Pinal de Amoles

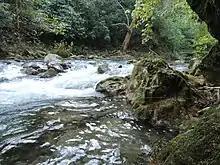
Sideview of Puente de Dios River, Pinal de Amoles, Querétaro, México

The Barranca Arroyo is a small canyon structure about an hour and a half from the municipal seat. The water flows year round with several areas where it pools, but the water is cold. The area is surrounded by large mountains with abundant vegetation. There is camping, hiking and picnicking. The Peña de la Viuda is a natural monolith which falls directly into an arroyo. The area has abundant vegetation, and activities such as skiing, camping and hiking. La Escondida is an area in mountainous forest with a permanent fresh water spring. It permits camping and hiking. El Cidral is an area with cedar trees surrounding a clearing for camping and hiking. The Peña de la Glora waterfall is surrounded by thick vegetation. The lowest part has a natural spring and the upper part has a deep, unexplored cave. The Cueva de los Riscos (Cave of the Crags) is named after the crags which appear in various of its chambers. The entrance begins with a rocky descent then levels out to an area with sand. The center has a hillock with looks like a monolith rock. This can be climbed to observe the various crags with contain ice. One of these in the shape of a pulpit and another is called the “bell tower” because if it is struck it sounds like a bell.